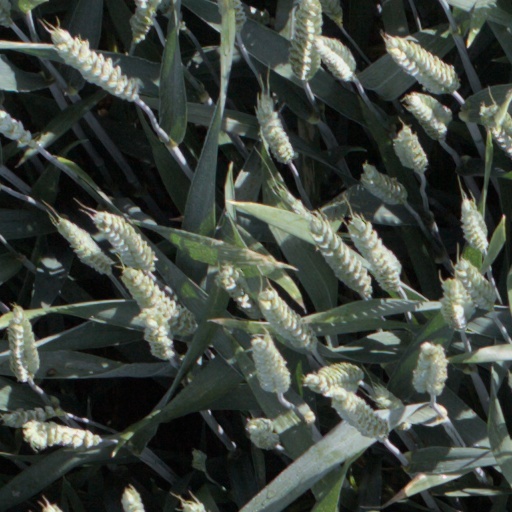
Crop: wheat